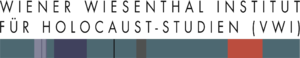
L'Institut viennois Wiesenthal d'études sur la Shoah est un centre de recherche qui se consacre à la recherche, à la documentation et à la transmission de toutes les questions qui concernent l'antisémitisme, le racisme et la Shoah, y compris sa préhistoire et ses conséquences. Il a été créé en 2009 et est réellement en activité depuis octobre 2012.